Empyrean Challenge

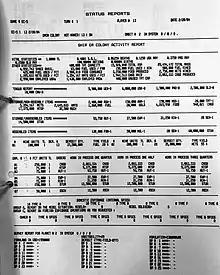
Start of the status reports for a player in game 5 on the first turn.

"Empyrean Challenge" players competed for control of 100 different star systems, with each star system consisting of up to 10 planets. The playing area was cube-shaped with sides 30 light-years in length. Within the cluster of systems were ten inhabited planets, each with fifteen player nations for a total of 150 players per game. Each of the fifteen nations on a planet comprised one of the ten races in the cluster. Players were required to employ diplomacy or combat with these adjacent nations, with diplomacy and cooperation in technology research as critical factors. Planets, populations, production factors, military units, and other elements of gameplay had various classifications or types for players to manage.